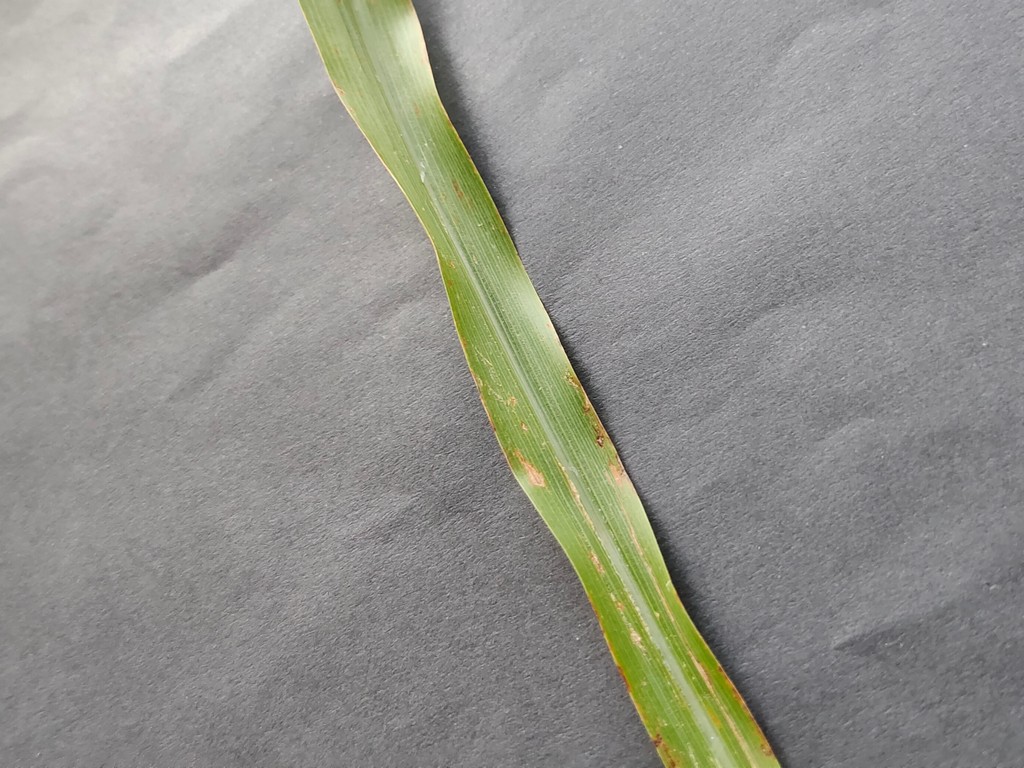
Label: Unhealthy